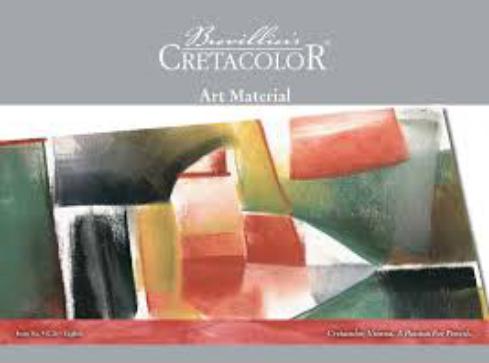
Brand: Cretacolor
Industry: Necessities